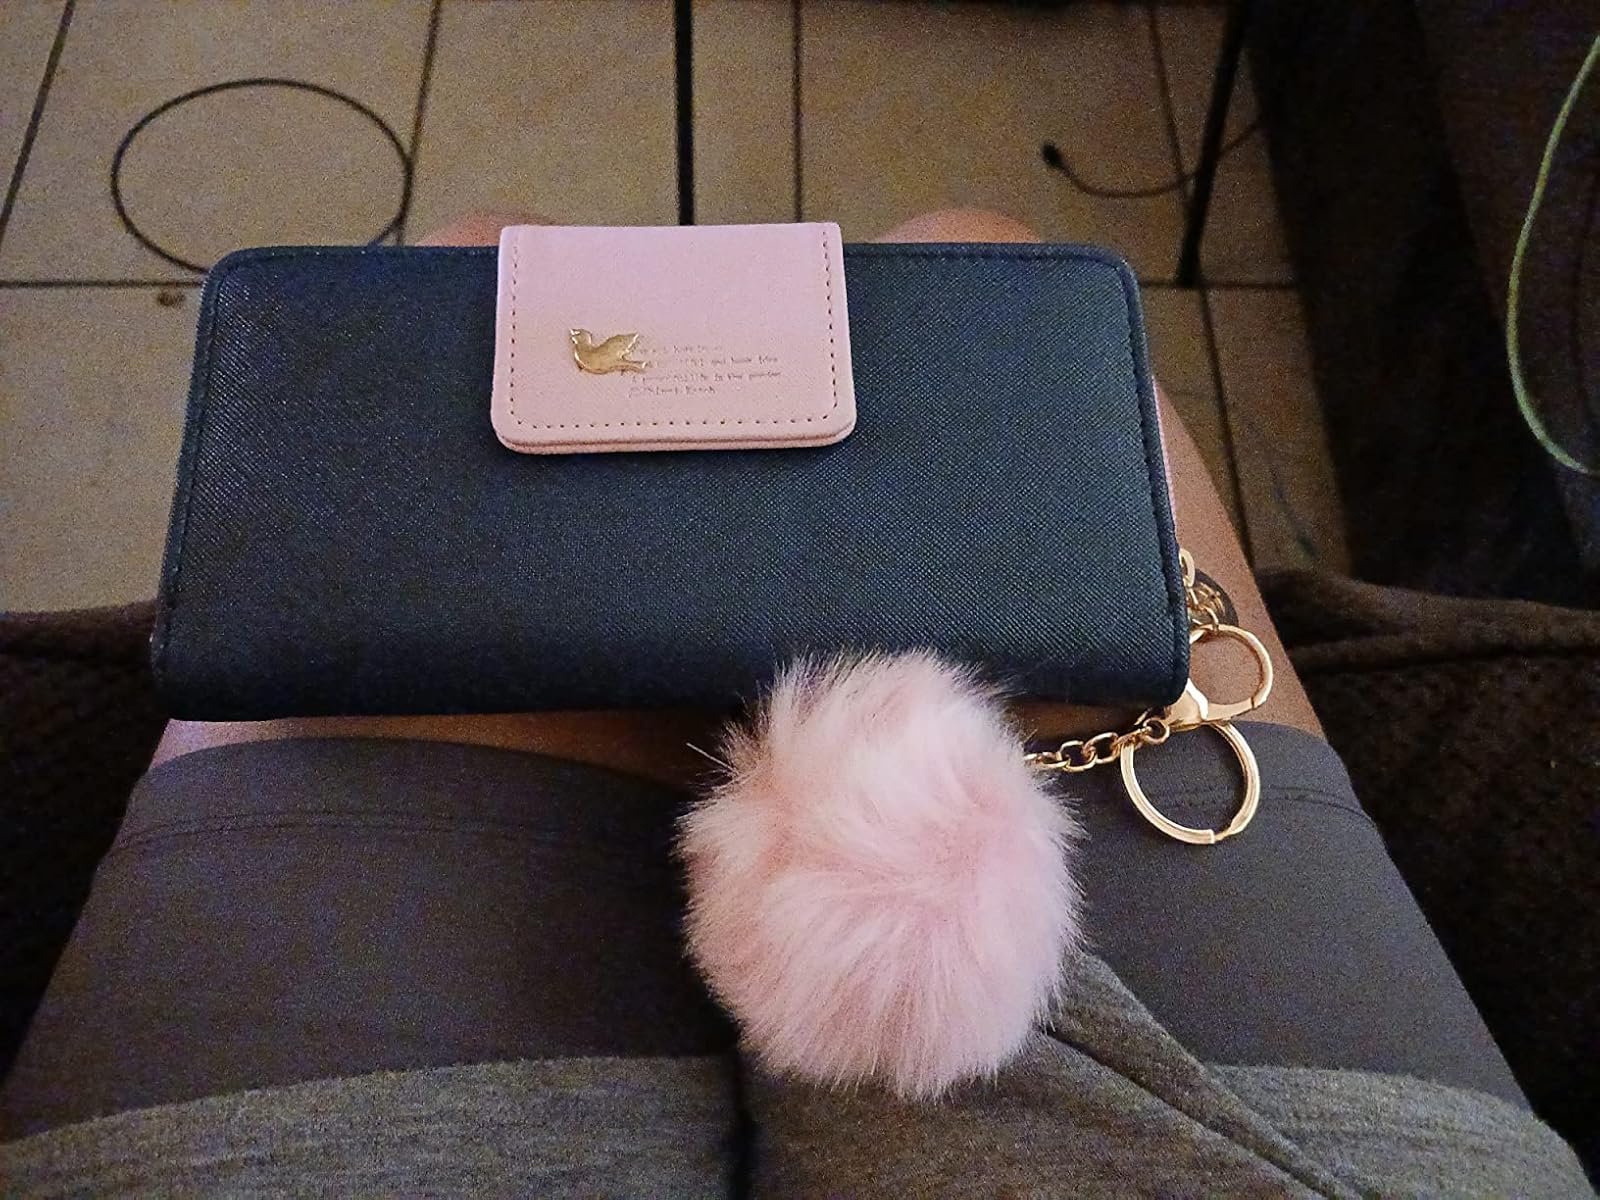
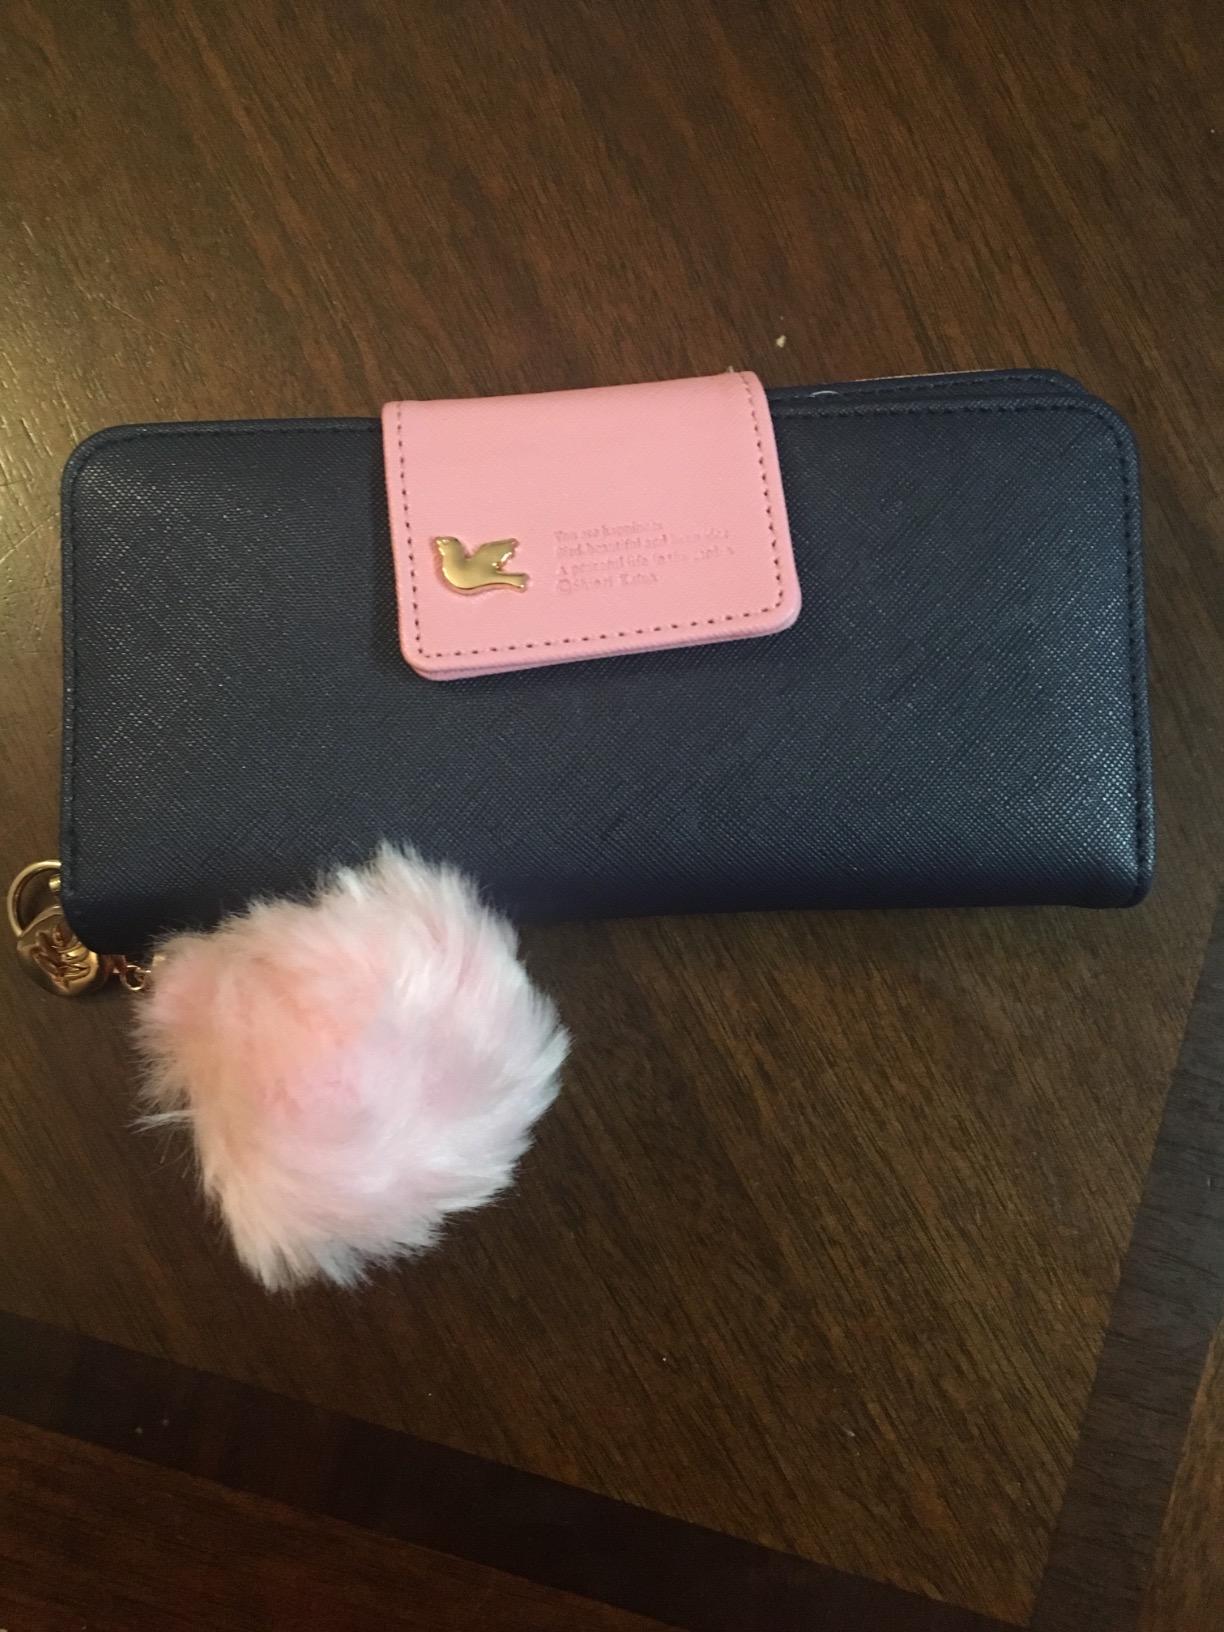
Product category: accessories_handbag
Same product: yes